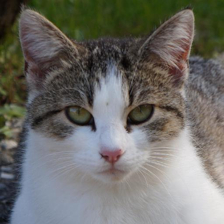
Label: animals